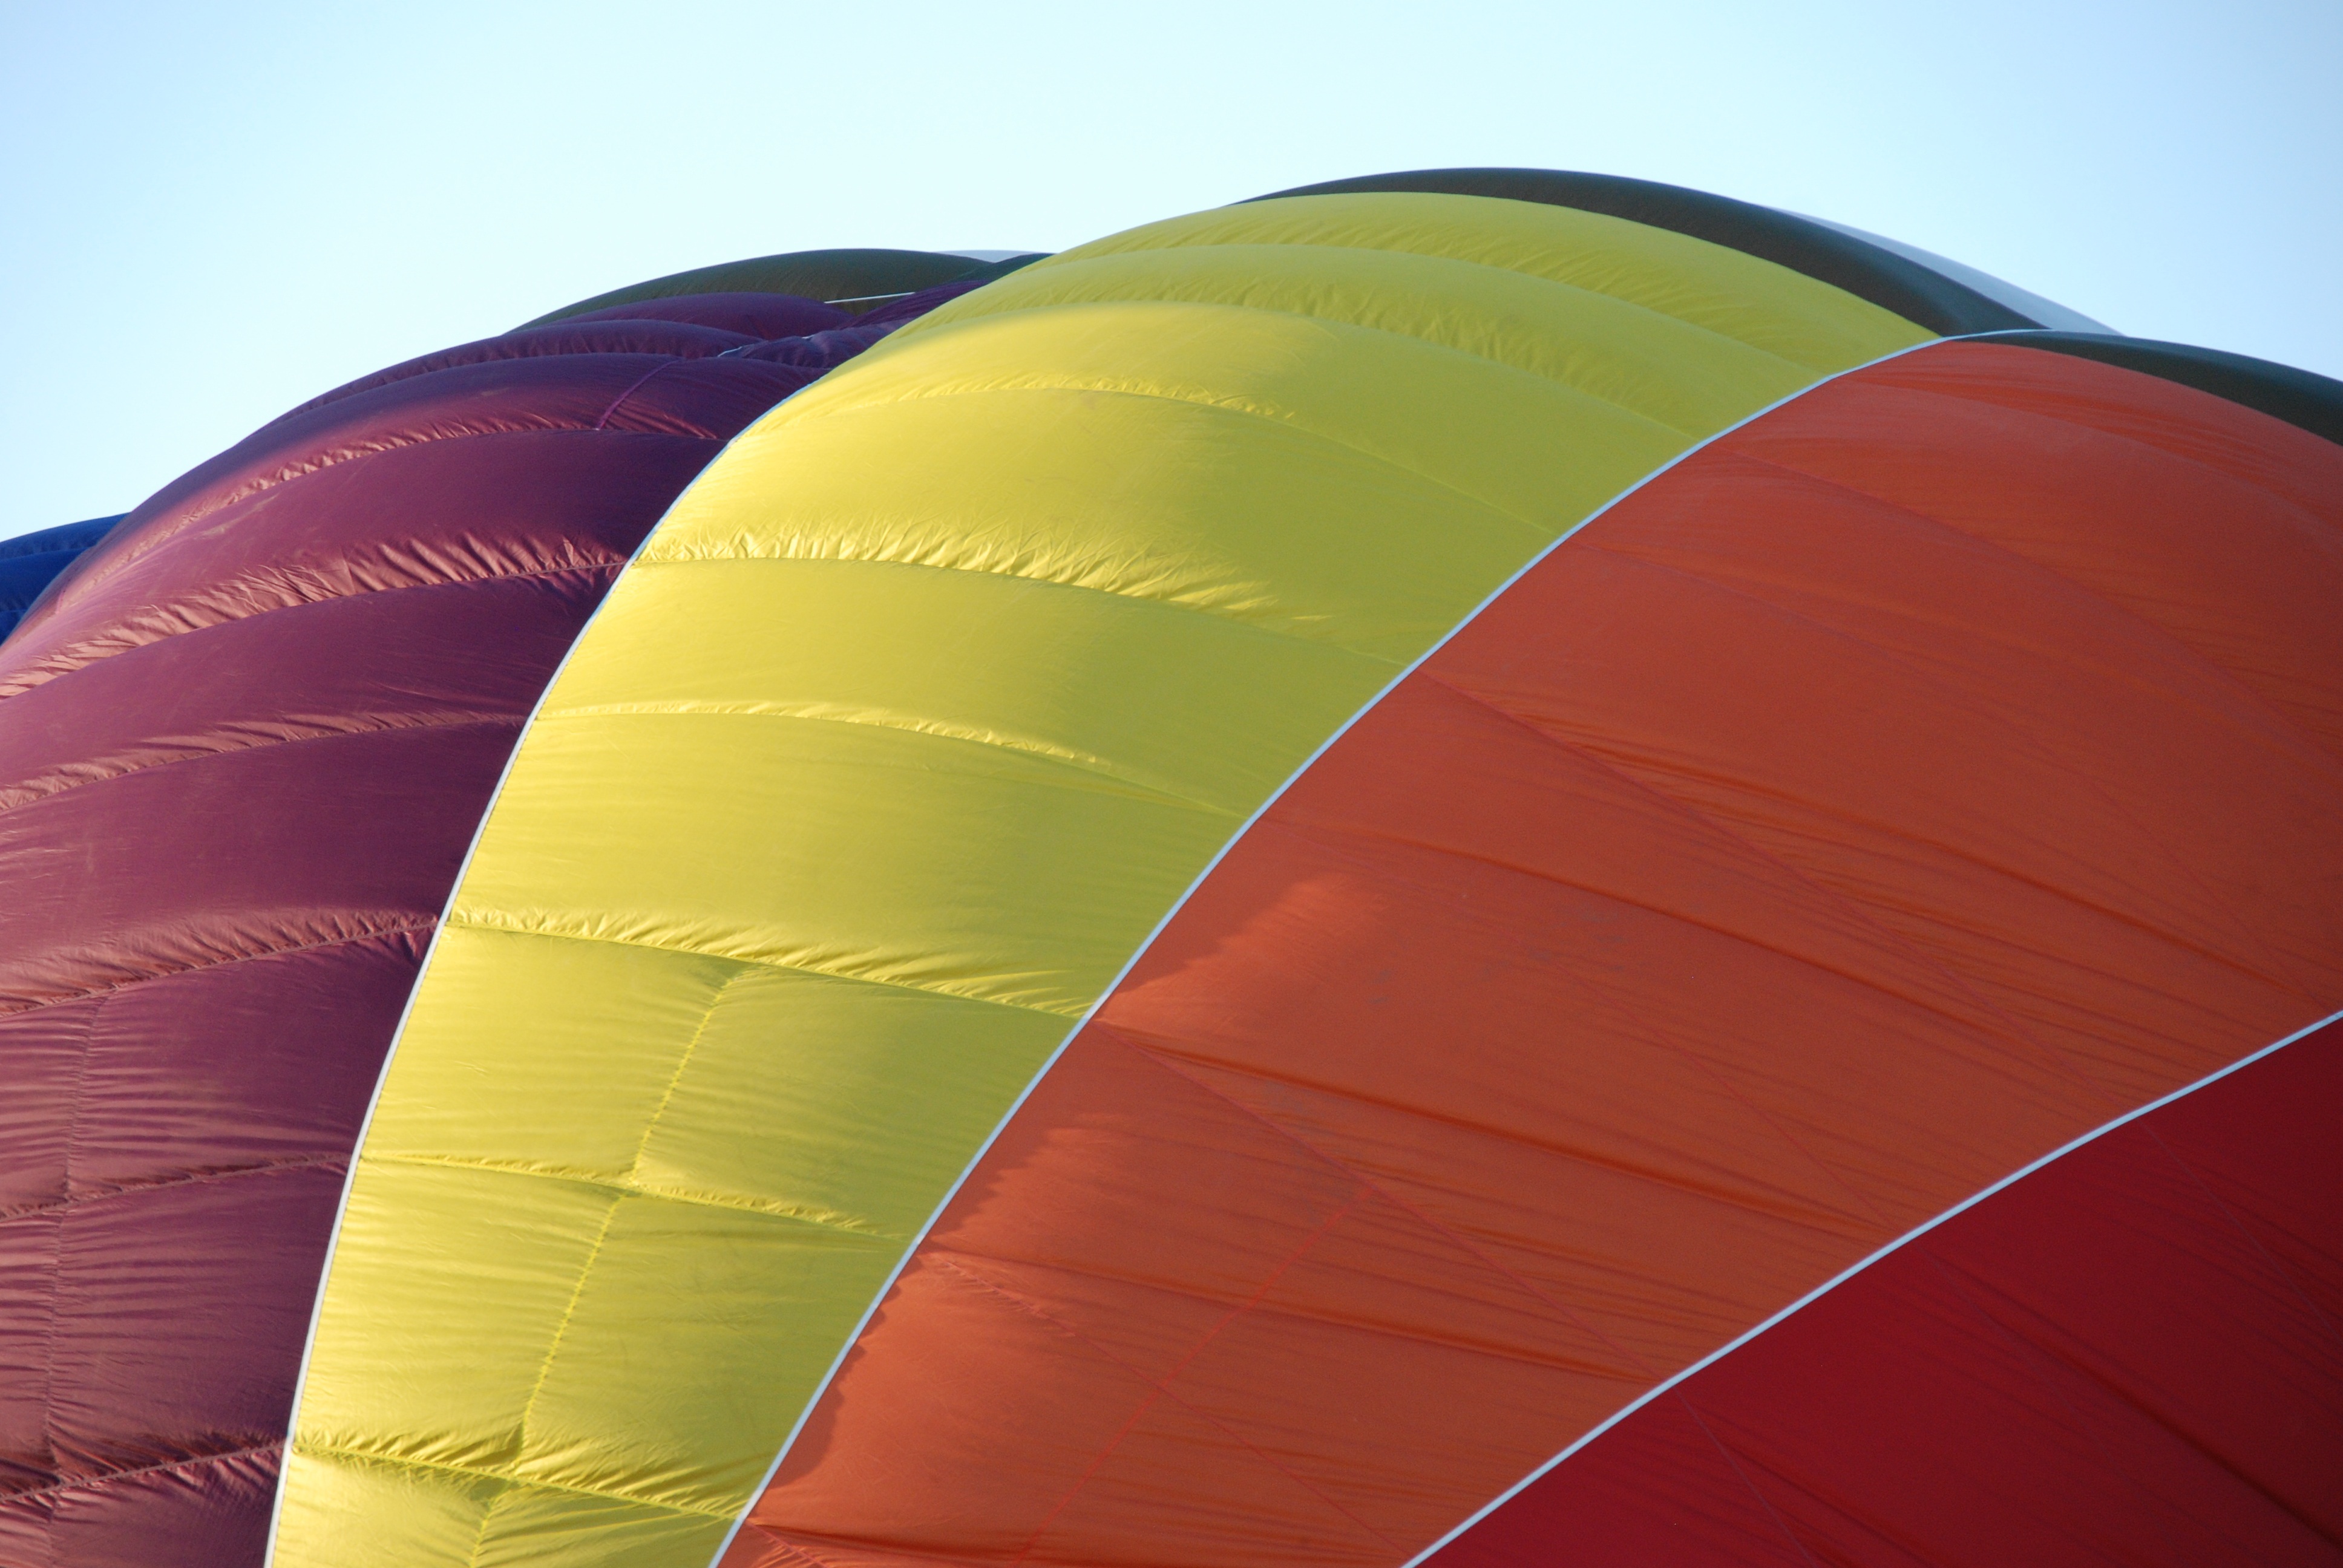
wing, purple, balloon, hot air balloon, aircraft, orange, vehicle, yellow, toy, tent, textile, hot air ballooning, balloon flight, atmosphere of earth, executive car